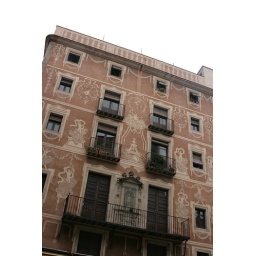
The beautiful facade of a building in Placa del Pi in Barcelona.